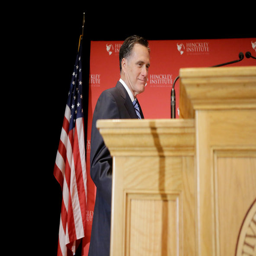
politician before his speech , a blistering attack of politician , on thursday .